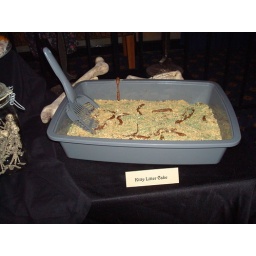
This photo of my kitty litter cake was taken by lechatnoirfan and featured on the Augusta Chronicle website.